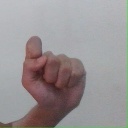
अक्षर: घ